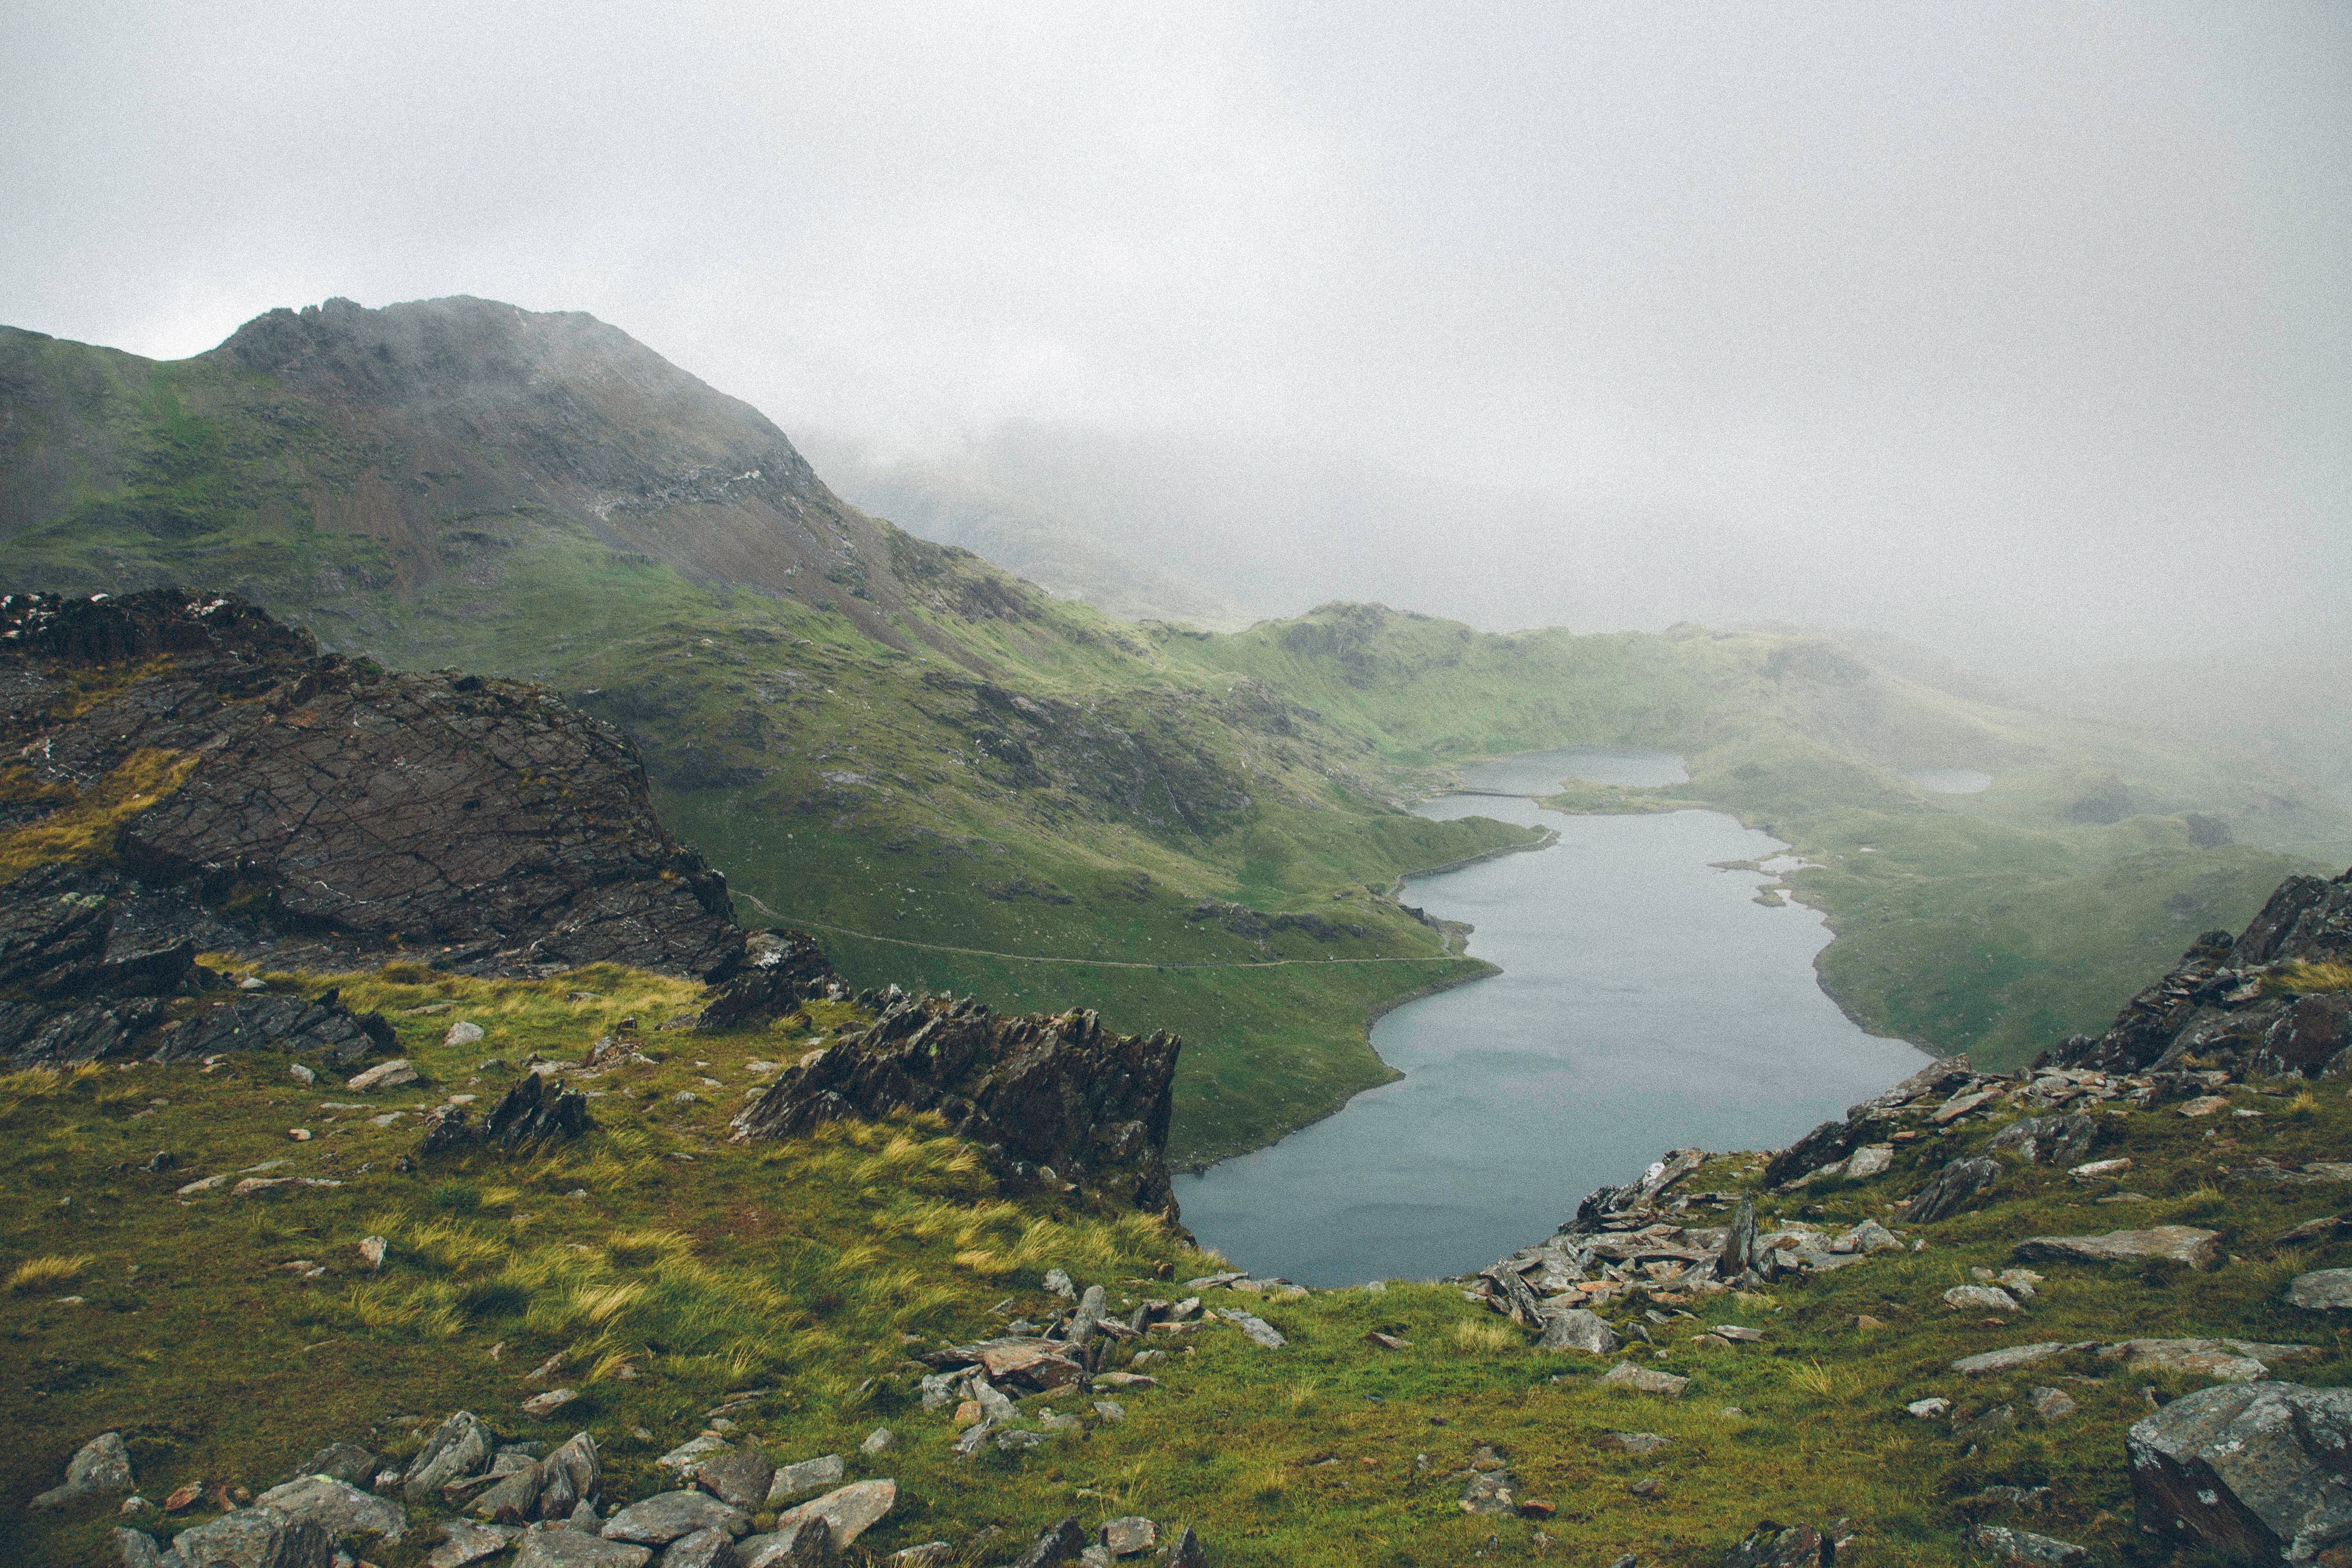
landscape, sea, coast, nature, rock, wilderness, mountain, cloud, fog, mist, hill, lake, mountain range, cliff, fjord, reservoir, highland, terrain, ridge, plateau, fell, loch, landform, aerial photography, mountain pass, geographical feature, atmospheric phenomenon, mountainous landforms